Hino Motors

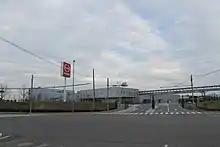
Koga plant, pictured in December 2018

The Hino plant operates since the establishment of the company. Until 2016, it produced medium and heavy trucks and large diesel engines. In the 2016–2017 period, it was completely replaced by the Nitta and Koga plants for those, keeping since then only some activities related to vehicle parts. Hino plans to completely shut down the Hino plant by 2025. The plant site is about . In December 2022, Hino said it wanted to sell one third of that land.